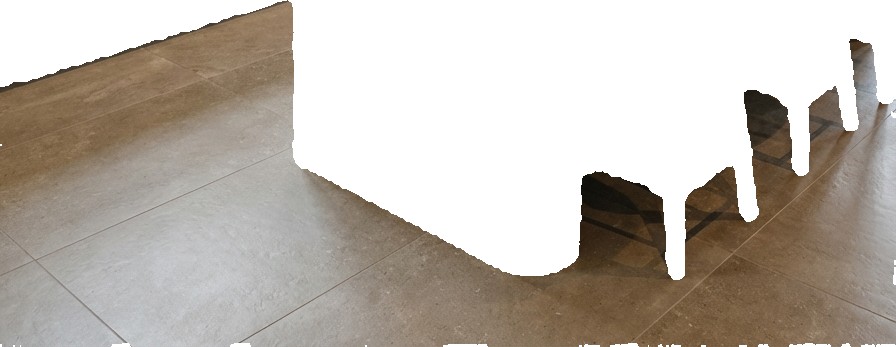
Surface category: floors